Membrane transport protein

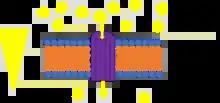
The picture represents uniport. The yellow triangle shows the concentration gradient for the yellow circles and the purple rods are the transport protein bundle. Since they move down their concentration gradient through a transport protein, they can release energy as a result of chemiosmosis. One example is GLUT1 which moves glucose down its concentration gradient into the cell.

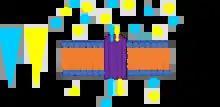

The group translocators provide a special mechanism for the phosphorylation of sugars as they are transported into bacteria (PEP group translocation)